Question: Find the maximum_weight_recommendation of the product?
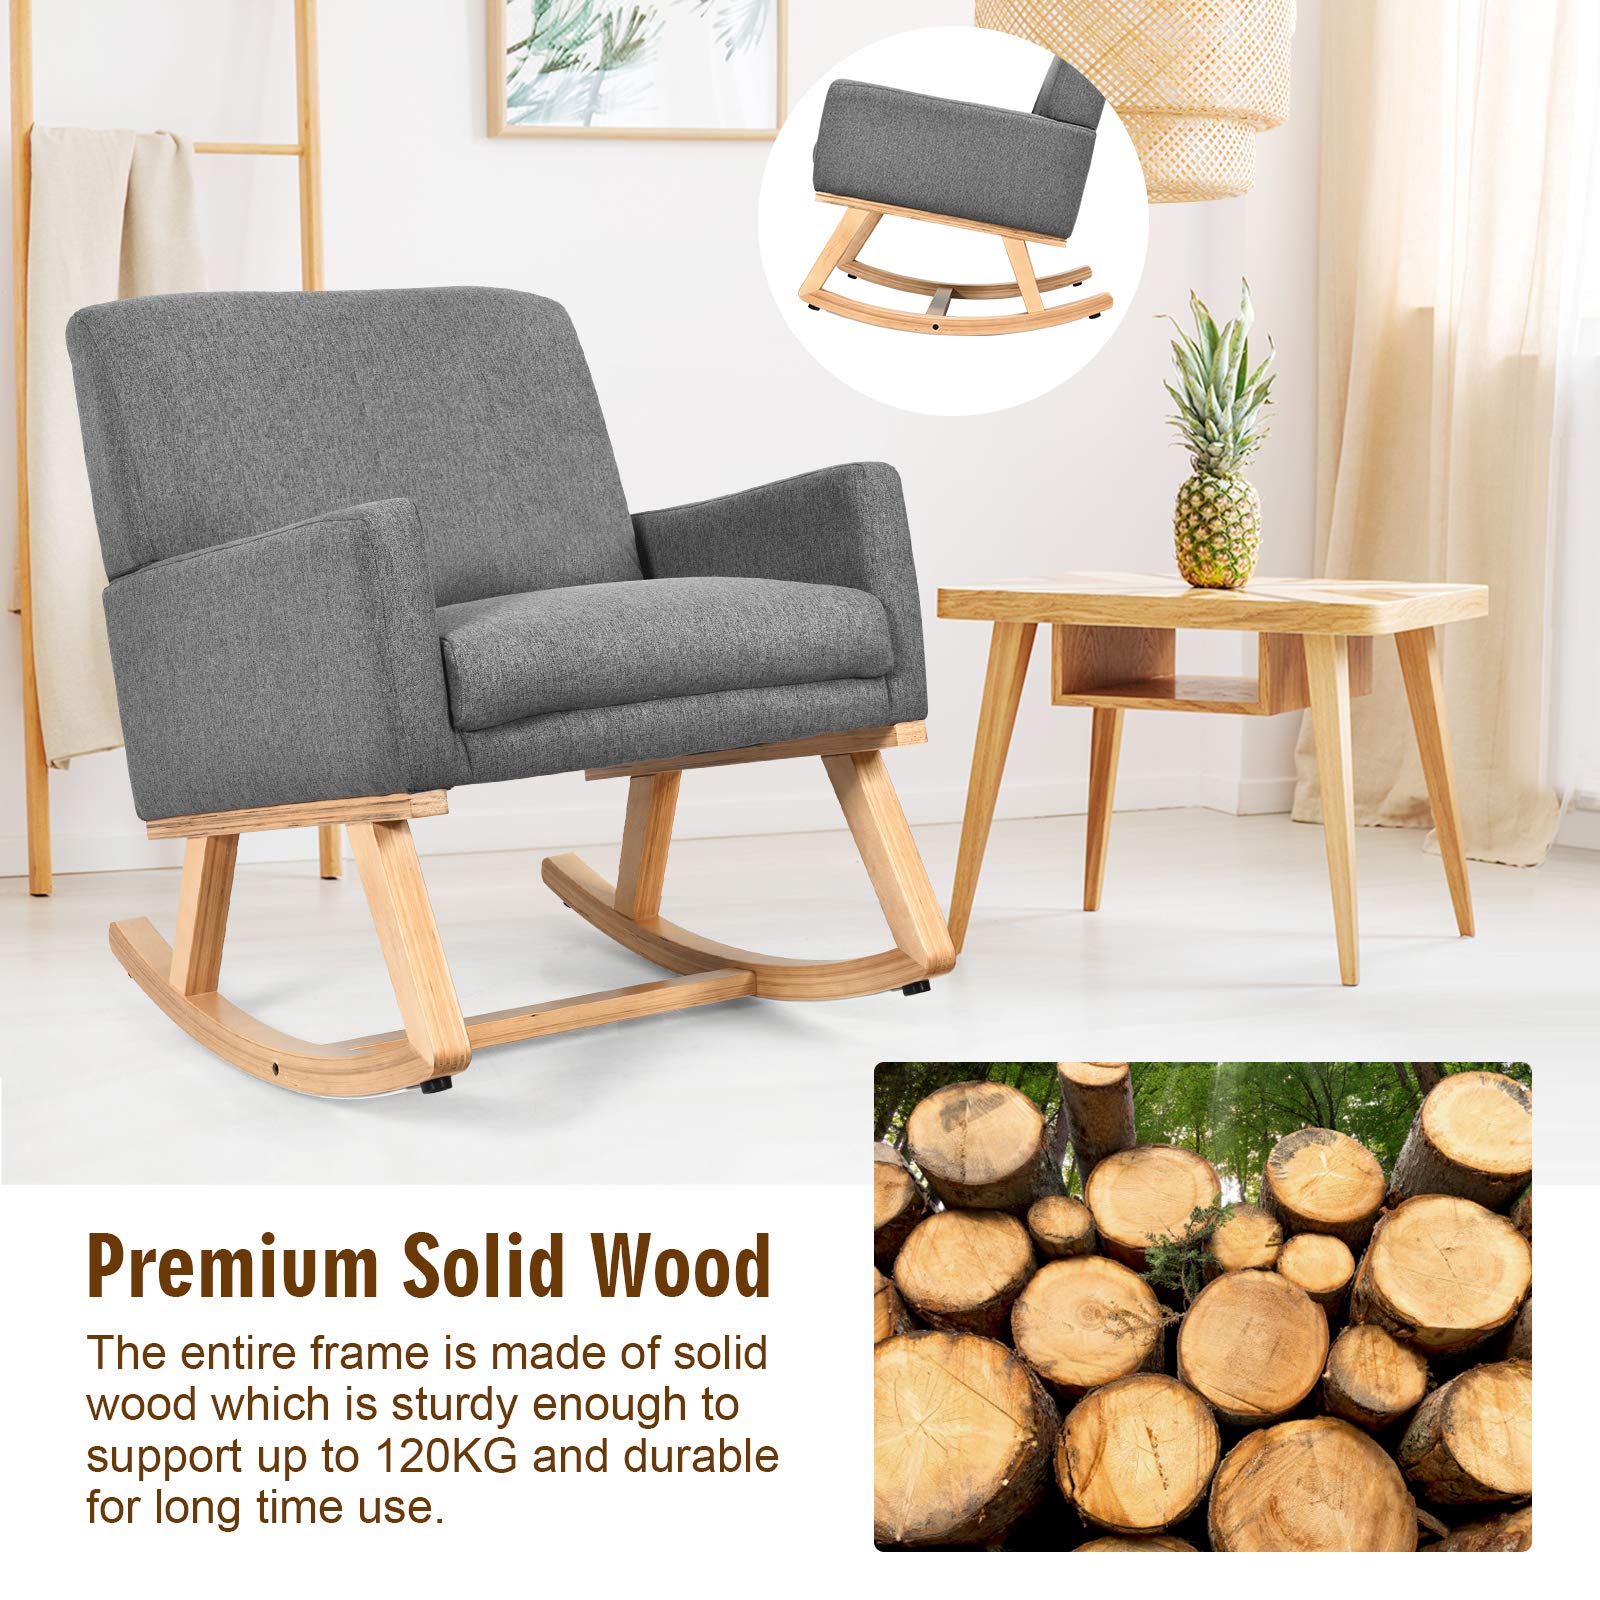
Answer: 120 kilogram